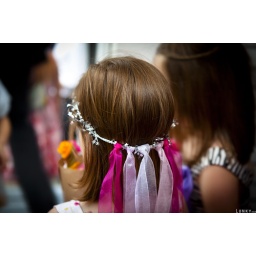
My second favorite from this shoot, flower girls waiting for the bride to come around the corner.